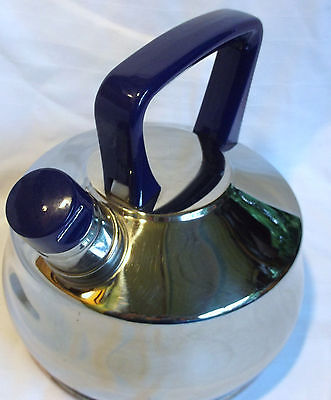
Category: kettle